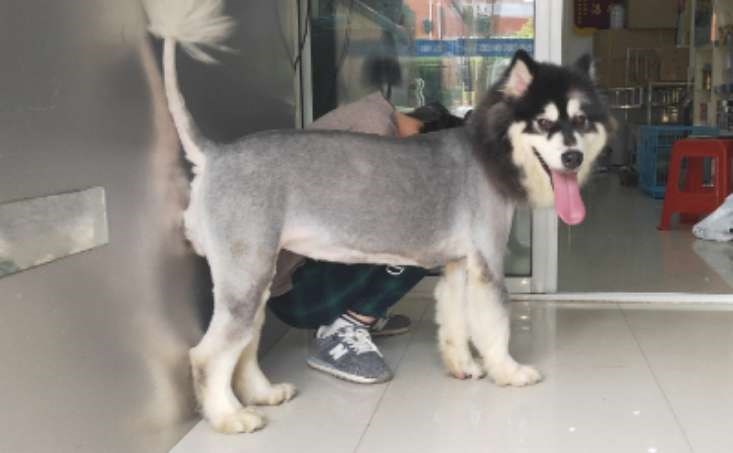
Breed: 1324-n000004-malamute